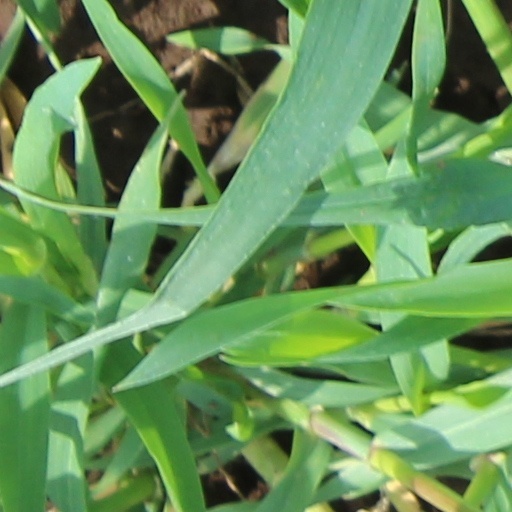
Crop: wheat